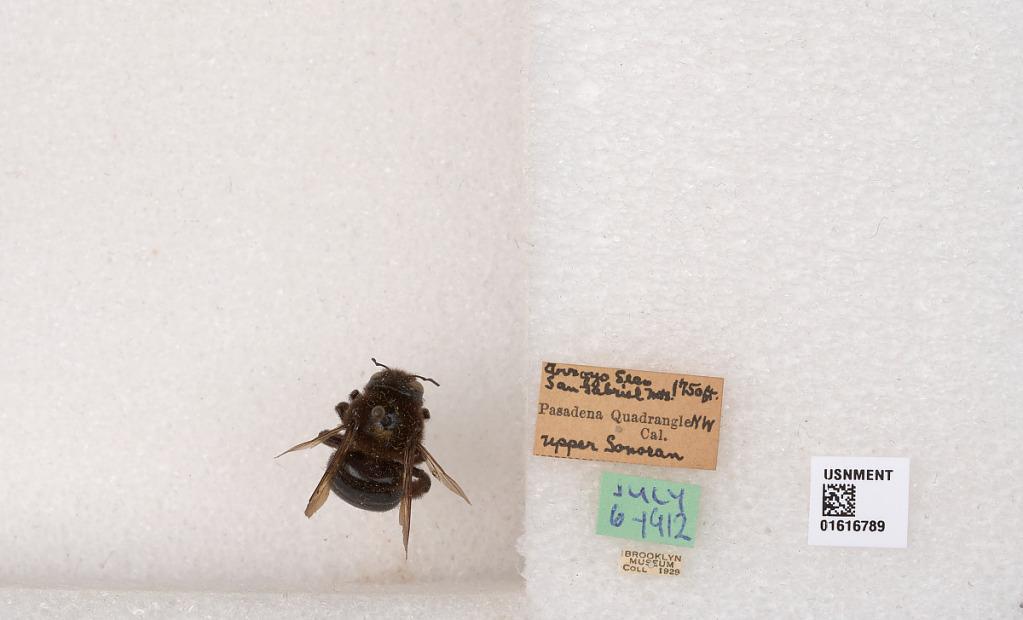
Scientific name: Xylocopa (Notoxylocopa) tabaniformis orpifex Smith
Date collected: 1912-7-6
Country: United States
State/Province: California
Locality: Arroyo Seco, San Gabriel Mountains, Pasadena Quadrangle, Upper Sonoran
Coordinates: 34.2667, -118.1